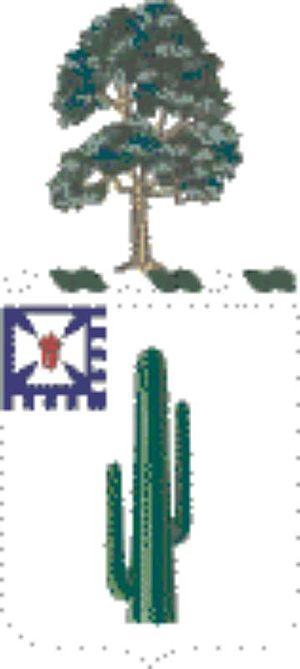
Le 35ᵉ régiment d'infanterie des États-Unis est un régiment de l'armée américaine créé en 1916.